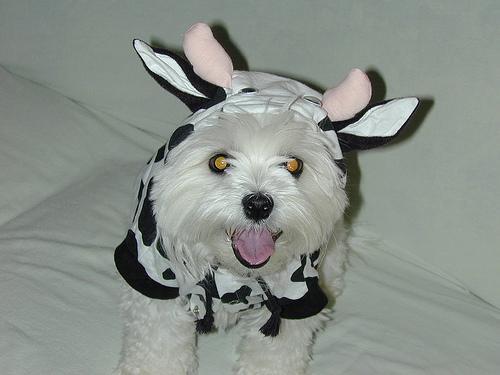
Maltese_dog